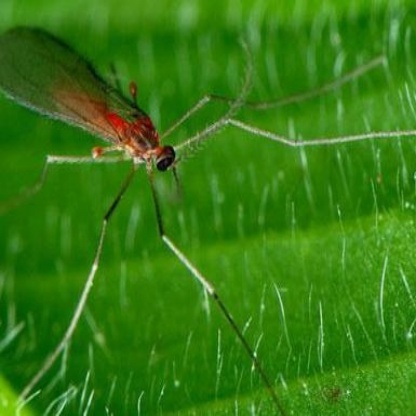
Nhãn: Sâu năn ( Muỗi hành )(Rice Gall Midge)